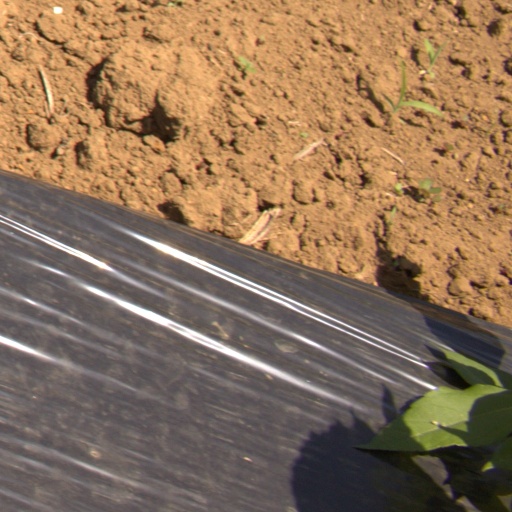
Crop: Jerusalem artichoke